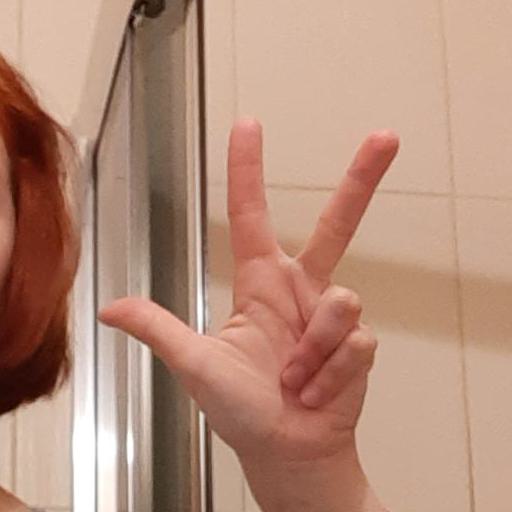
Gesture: three2